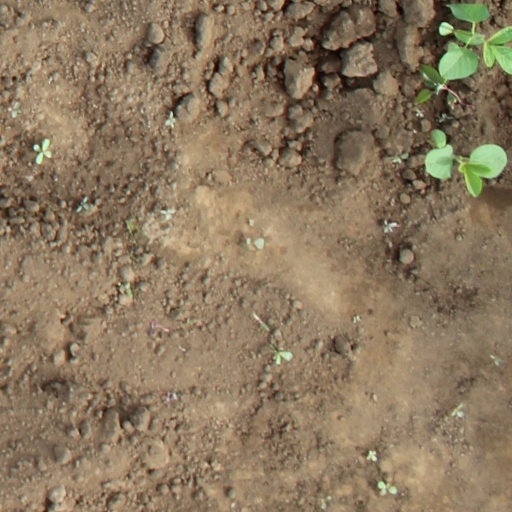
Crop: soybean